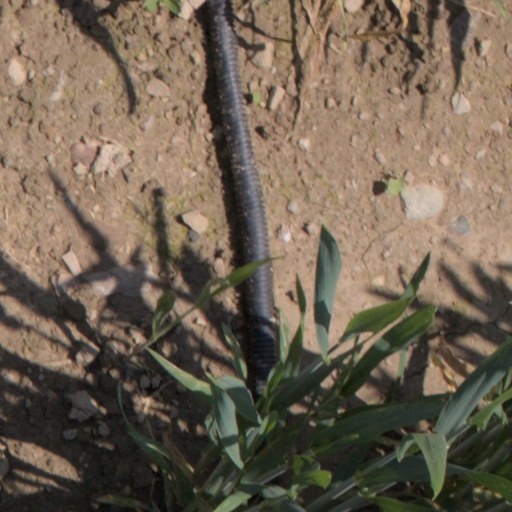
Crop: wheat